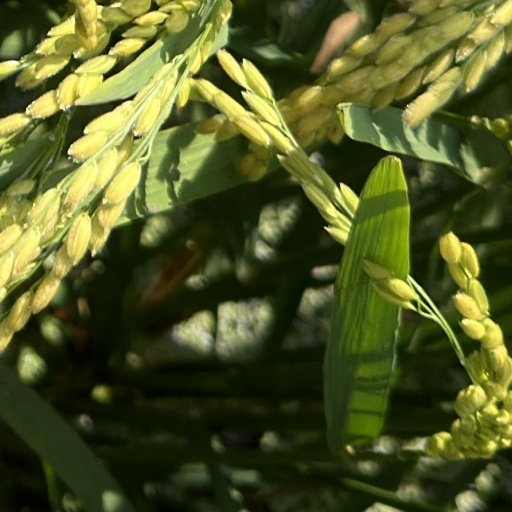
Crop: rice